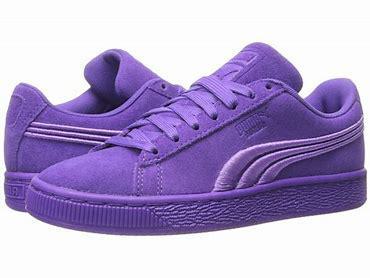
Brand: Puma
Model: Suede Classic